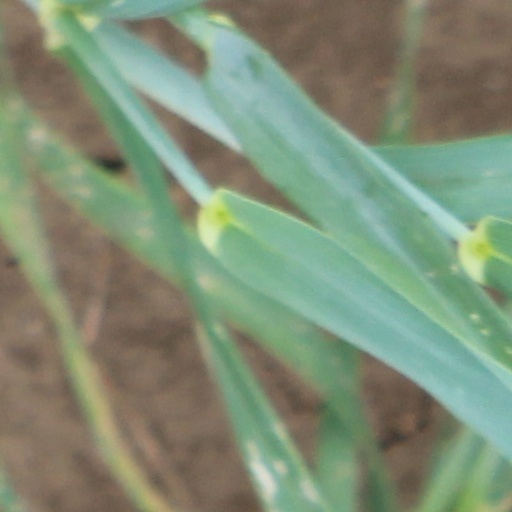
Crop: wheat